Yny lhyvyr hwnn

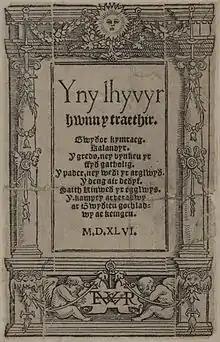
The title page of "Yny lhyvyr hwnn"

Yny lhyvyr hwnn (In this book) was the first book to be printed in the Welsh language. It was written by Sir John Price of Brecon, a nobleman and secretary of the Council of Wales and the Marches. He was one of the most important Welsh manuscript collectors of his time, particularly after the dissolution of the monasteries. The publication's main objective was to correct the lack of material, and specifically, the lack of religious material, available in the Welsh language. As "Yny lhyvyr hwnn" was a Renaissance humanist venture with the aim to put into print the heritage of Welsh literature, Price also included an ABC section and the first Welsh printed alphabet. A record of English, European and Welsh saints was added, as well as a monthly forecast for agricultural purposes. The last section of the pamphlet is a comprehensive religious text, approximating contemporary primer prayer books but sans the canonical hours. These subjects dominated many early Welsh publications. "Yny lhyvyr hwnn" was printed in London by Edward Whitchurch in 1546.